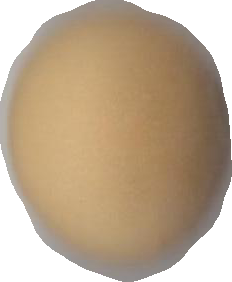
Variety: Grobogan